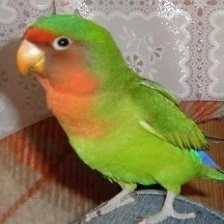
Species: ROSY FACED LOVEBIRD
Scientific name: AGAPORNIS ROSEICOLLIS